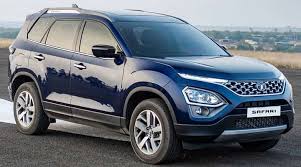
Label: noambulance